Eugeniusz Czerwiński

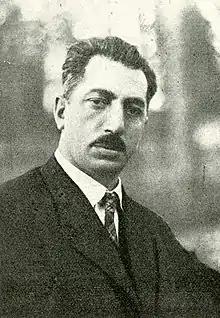
Eugeniusz Czerwiński

Czerwiński worked underneath Ivan Levynskyi at his office in Lviv. Between 1914 and 1916, he helped to design the city's Lysenko Music Institute.